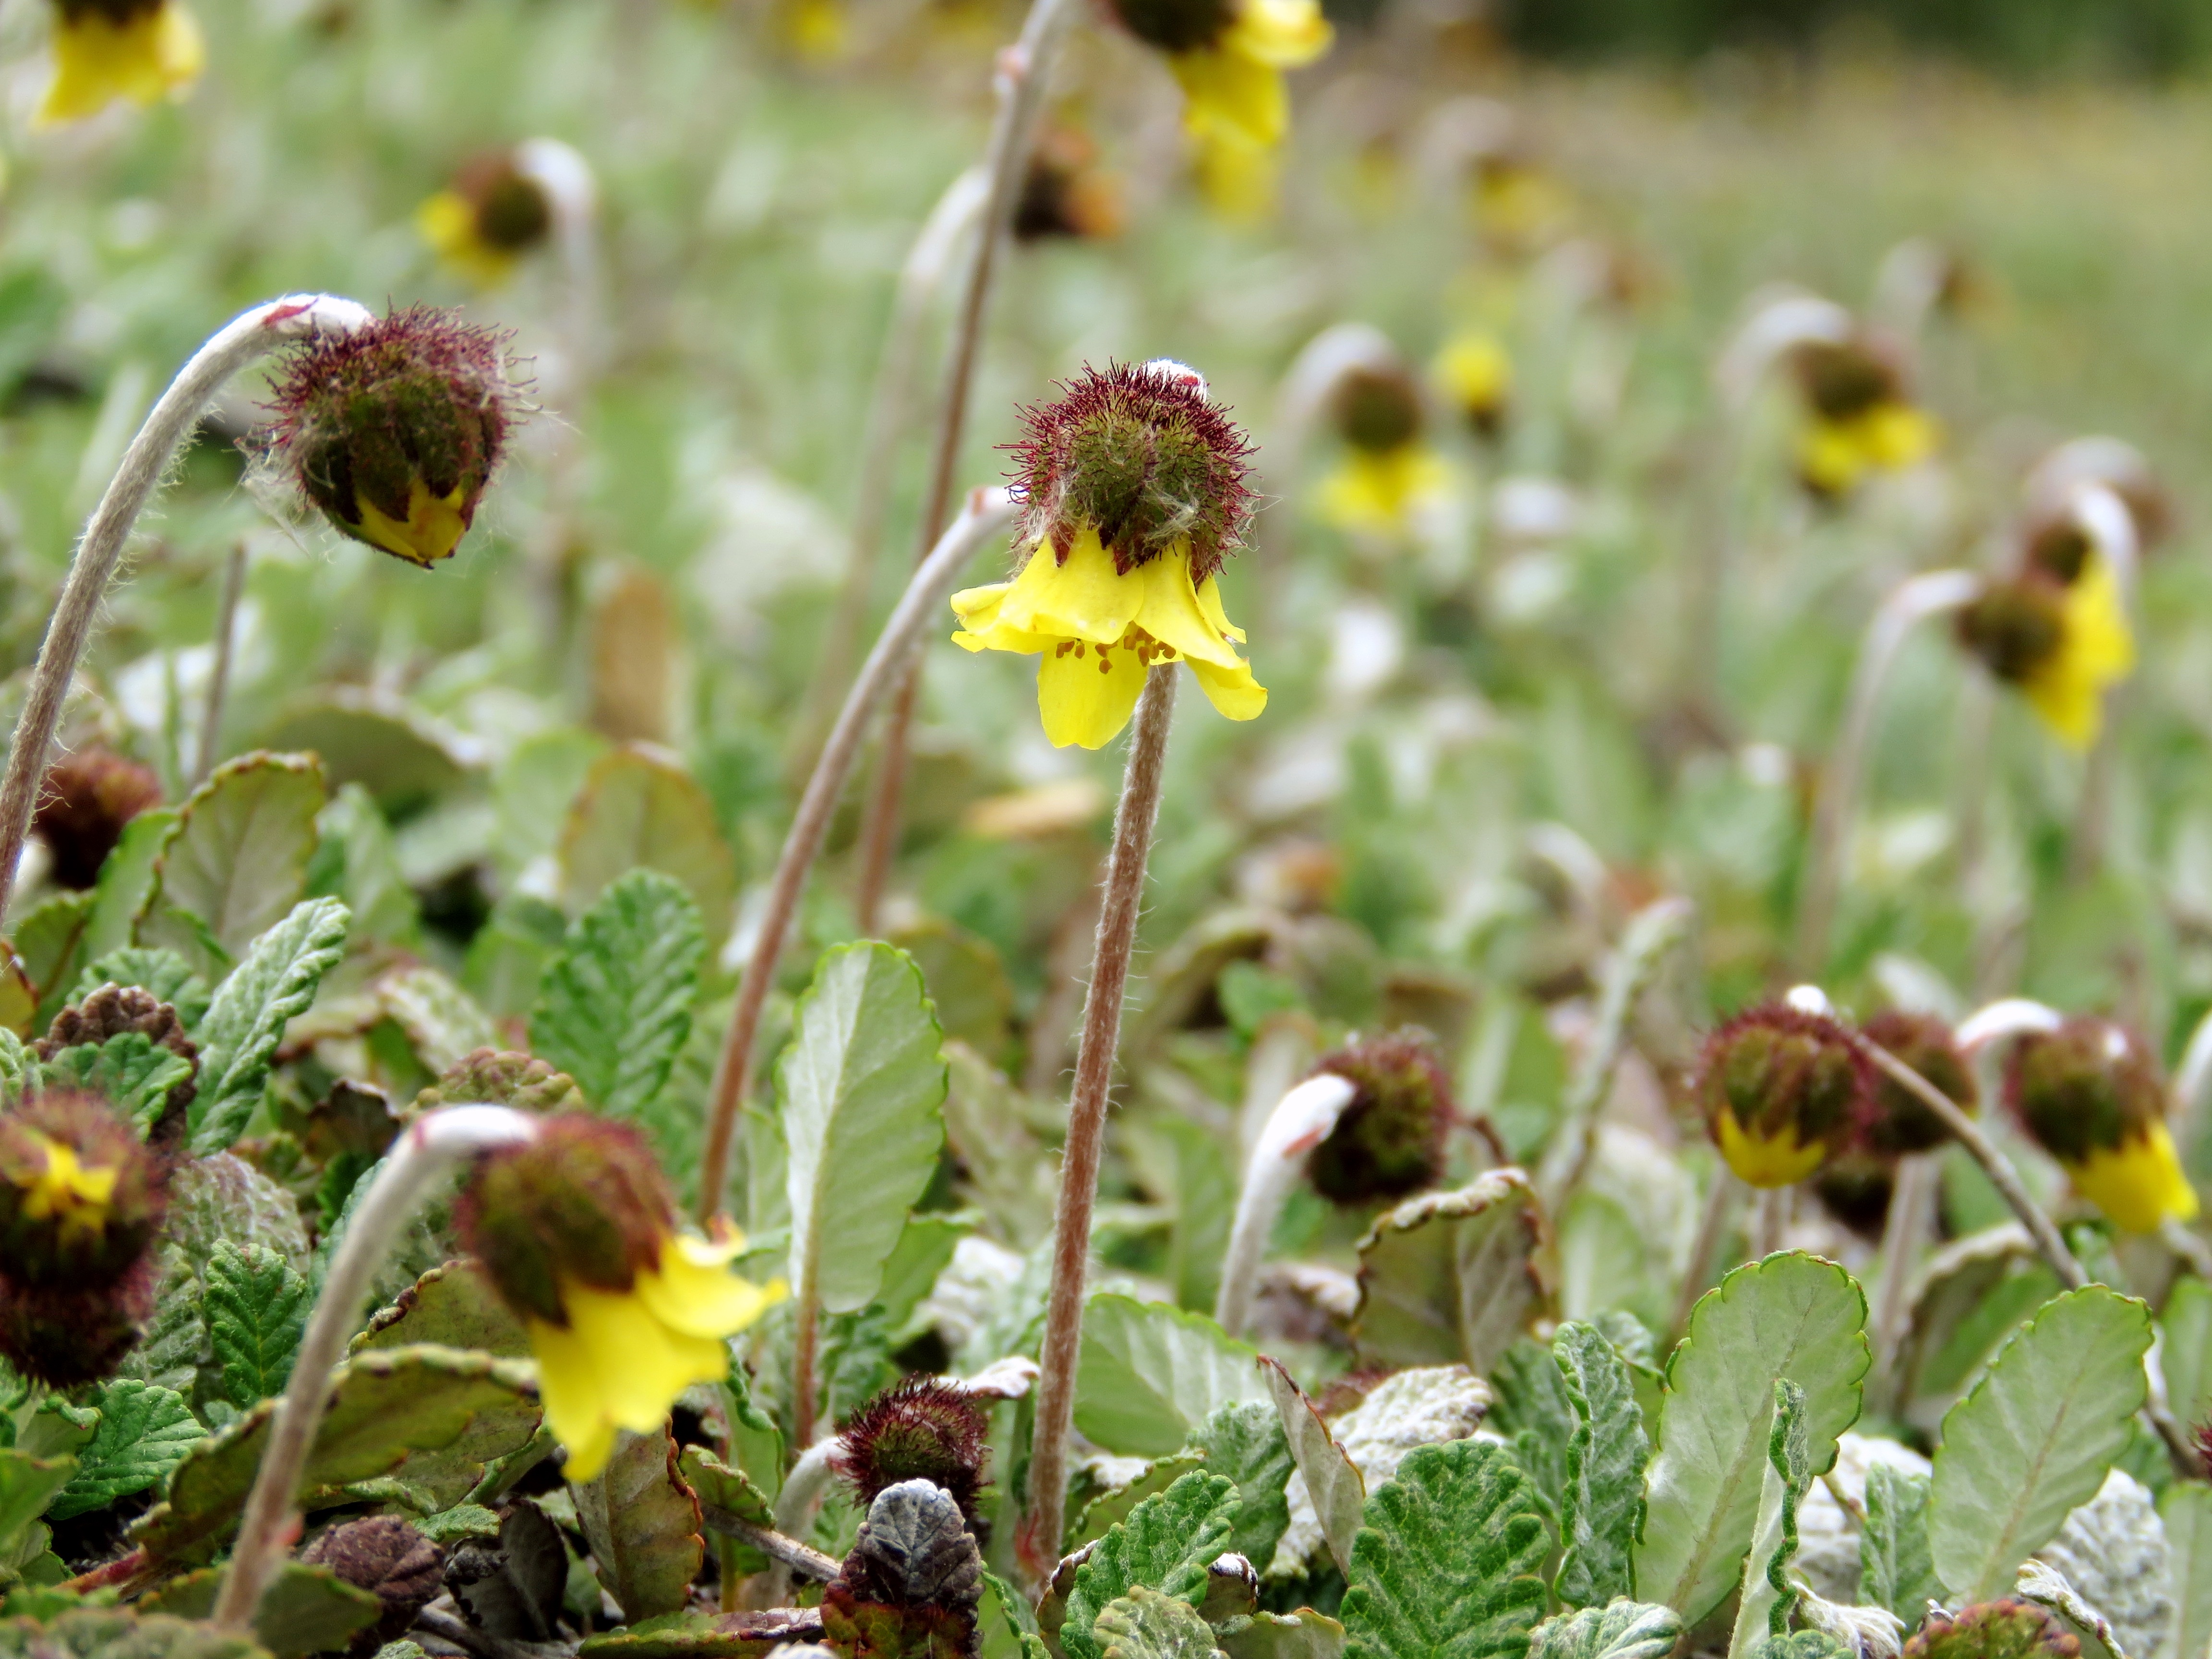
nature, plant, field, meadow, prairie, flower, summer, botany, flora, fauna, wildflower, nectar, macro photography, flowering plant, daisy family, mountain flower, annual plant, land plant, violet family